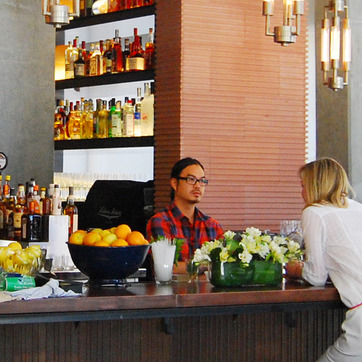
Material: skin